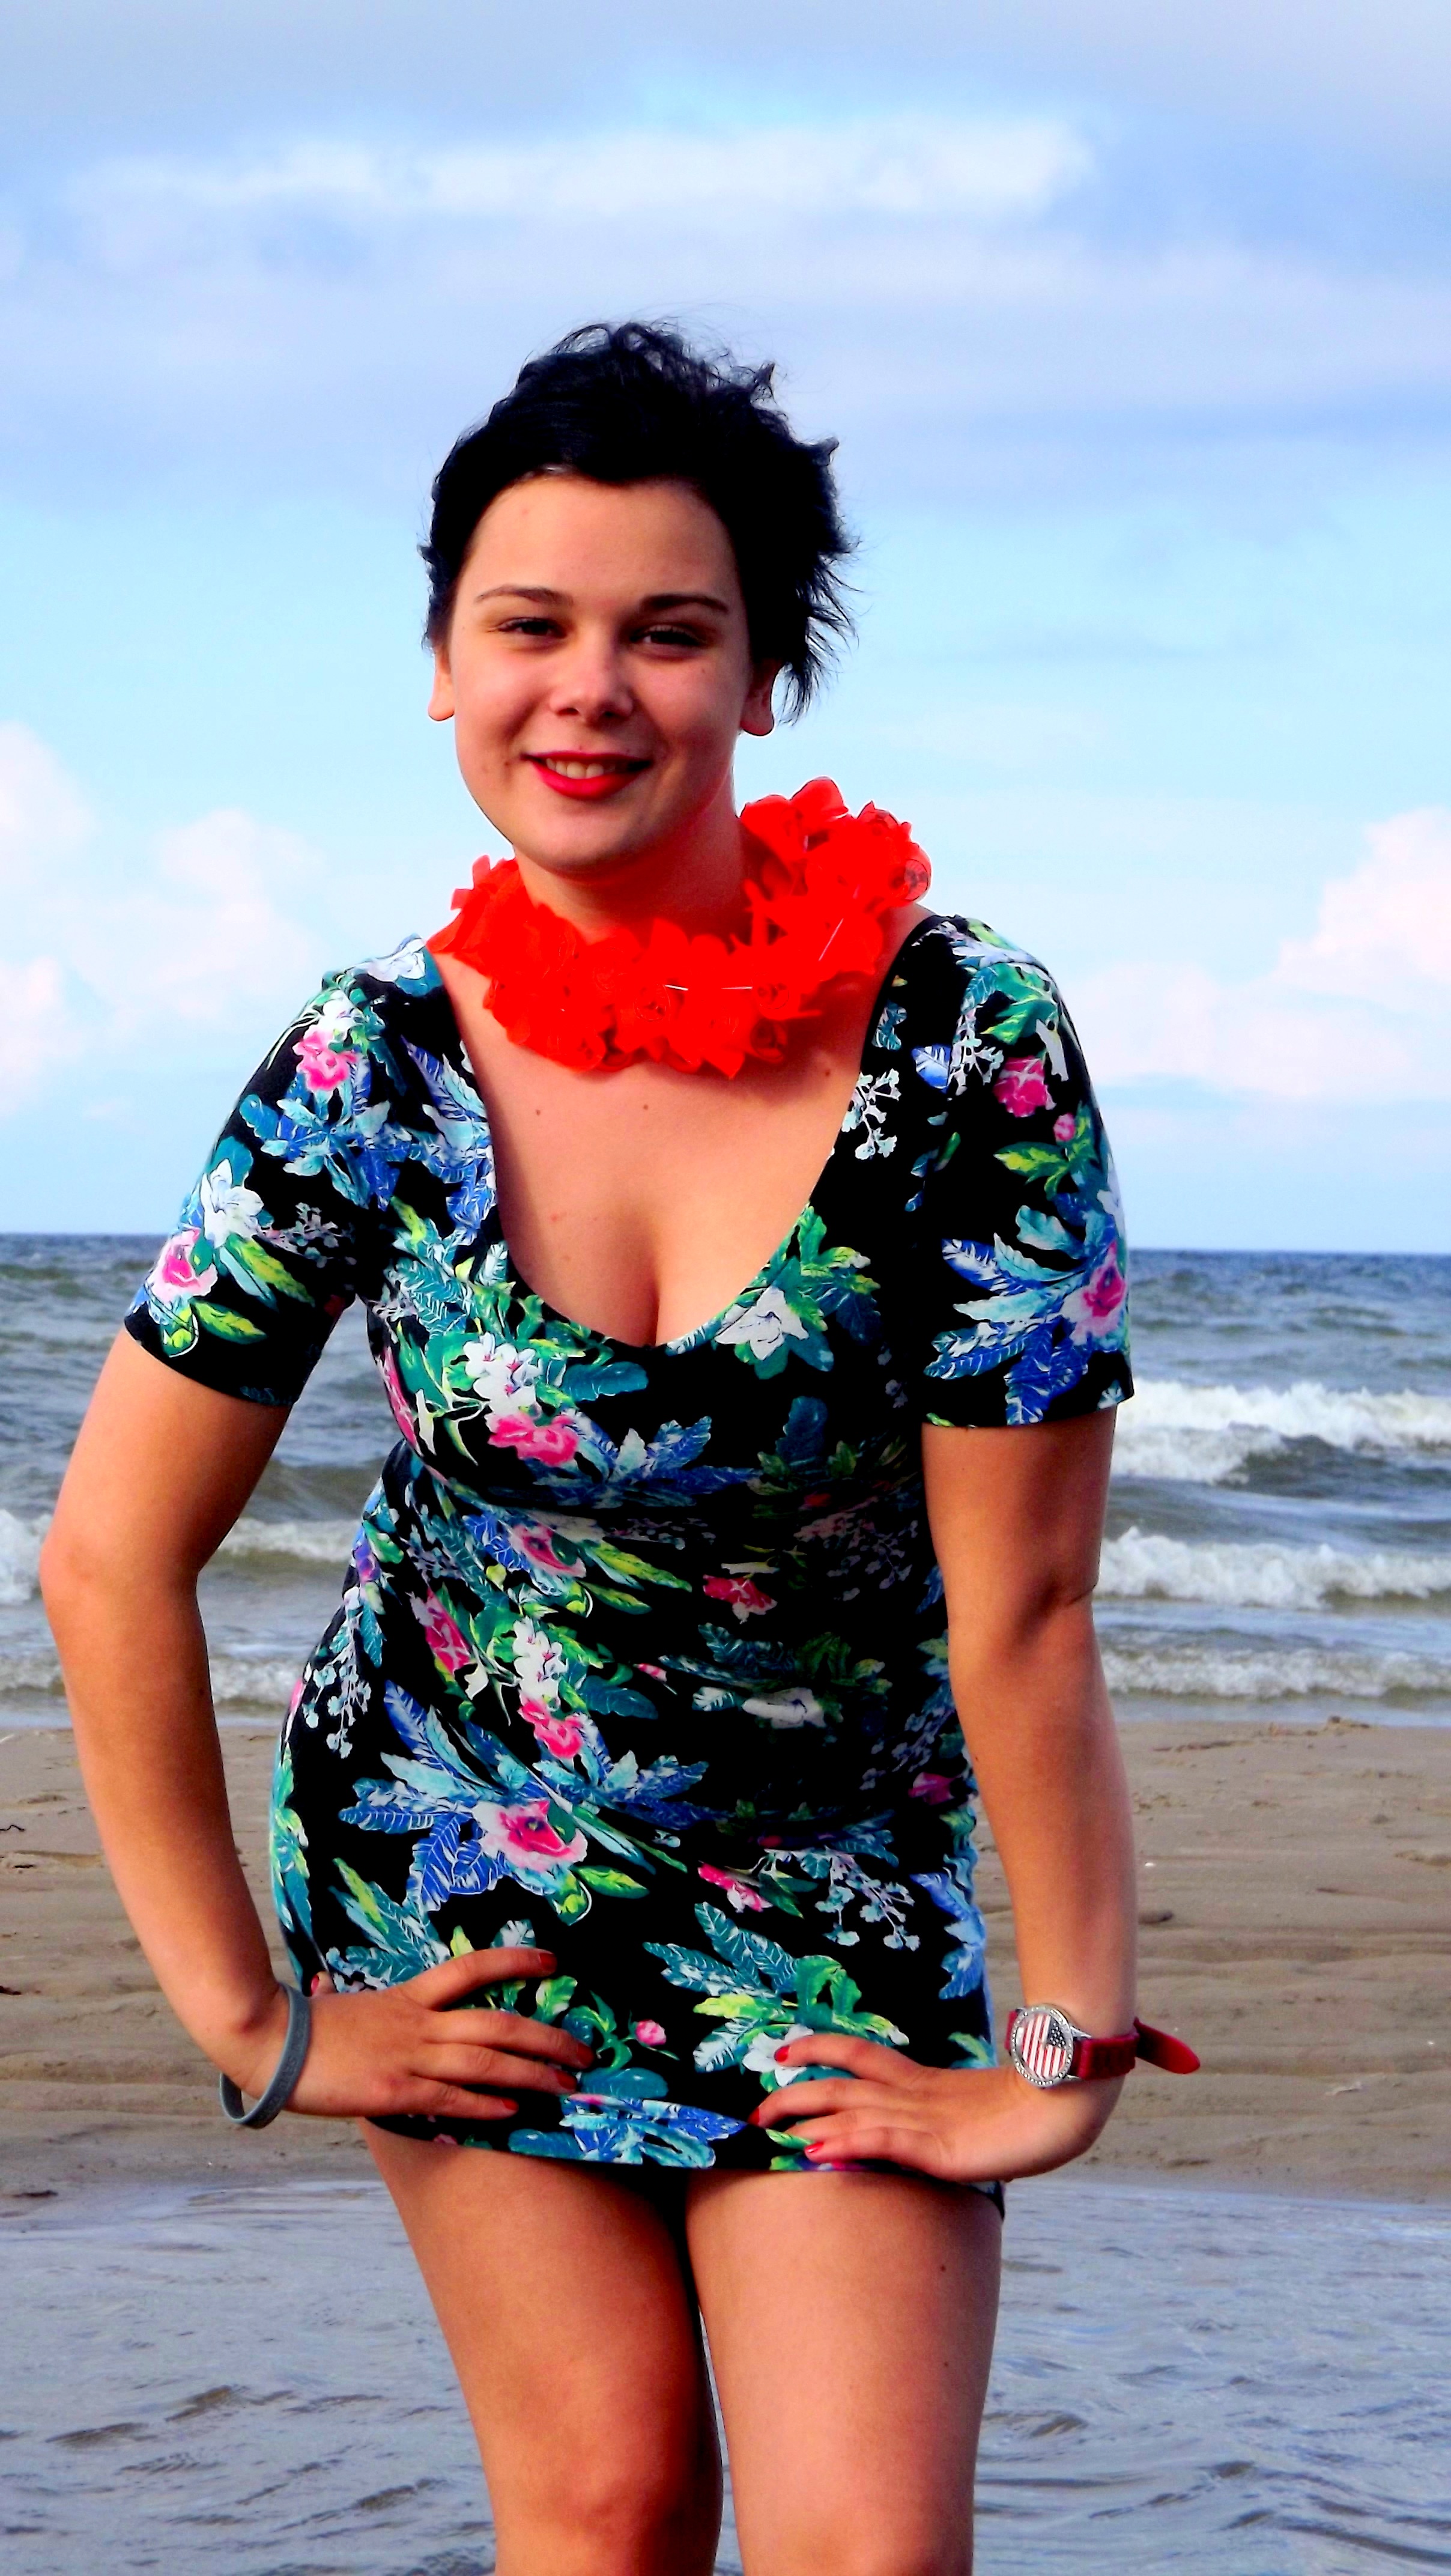
sea, person, people, girl, woman, hair, vacation, model, spring, color, fashion, blue, clothing, lady, facial expression, season, smile, fun, dress, photograph, beauty, photo shoot